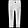
Label: Trouser